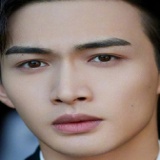
diễn viên Trương Bân Bân